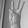
ASL letter: W